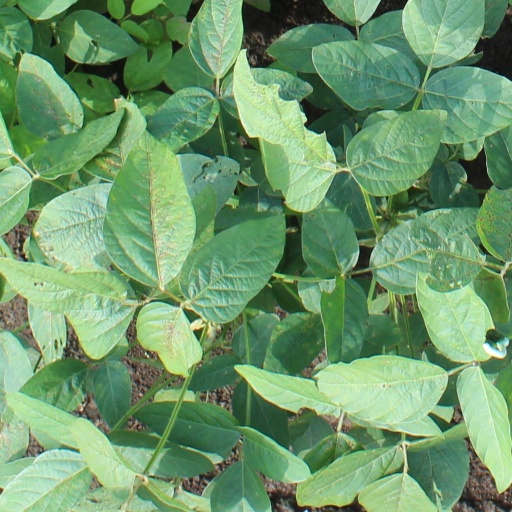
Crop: soybean